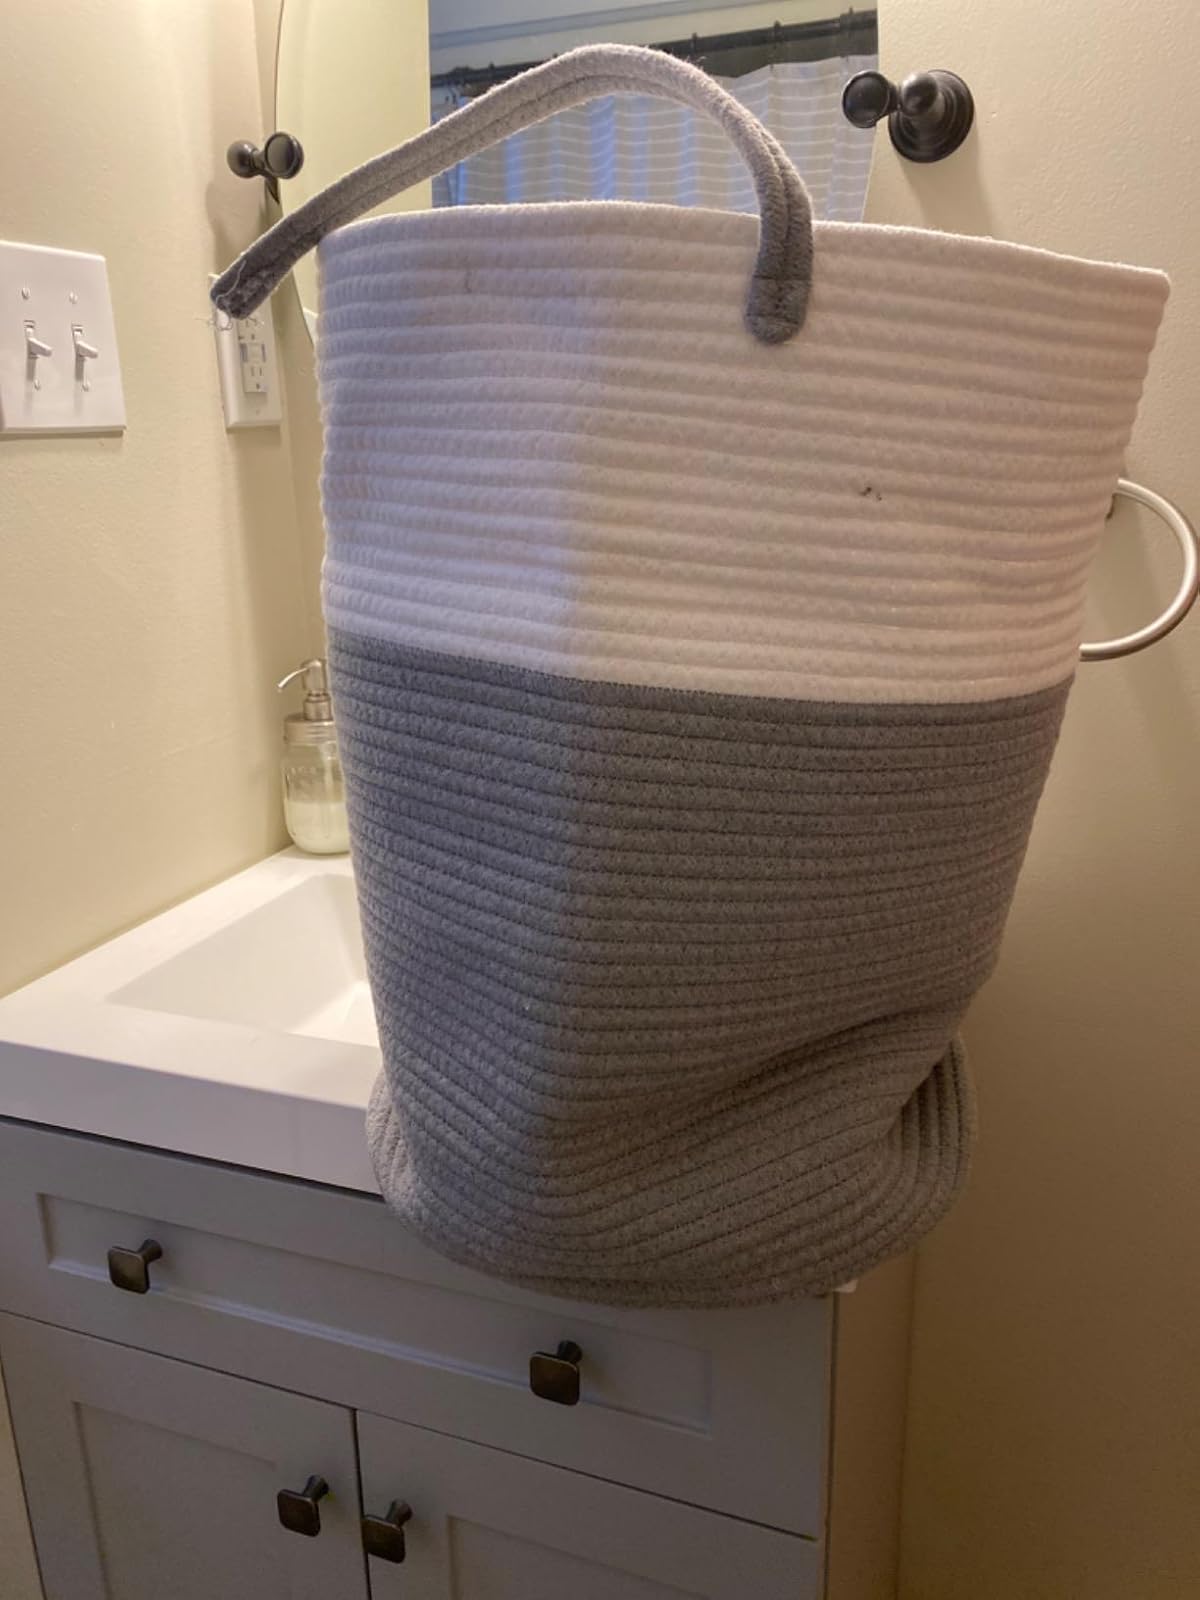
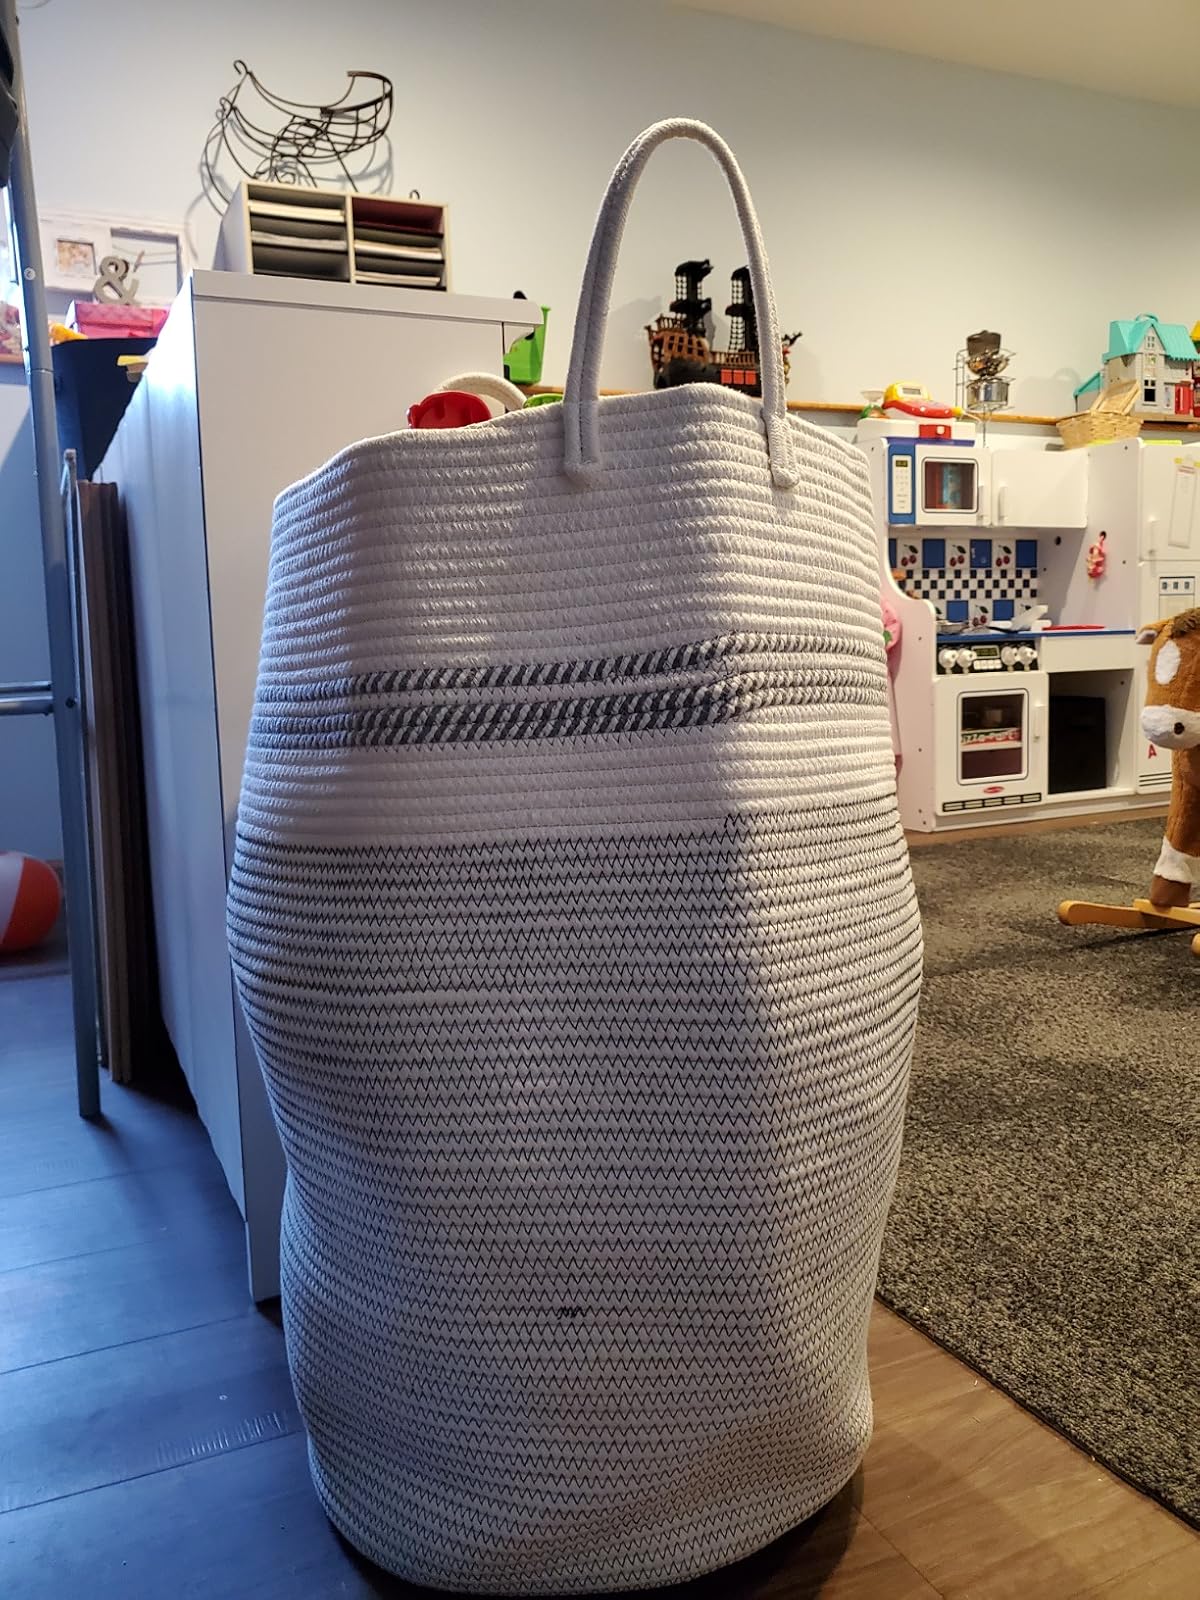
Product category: items_hamper
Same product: no